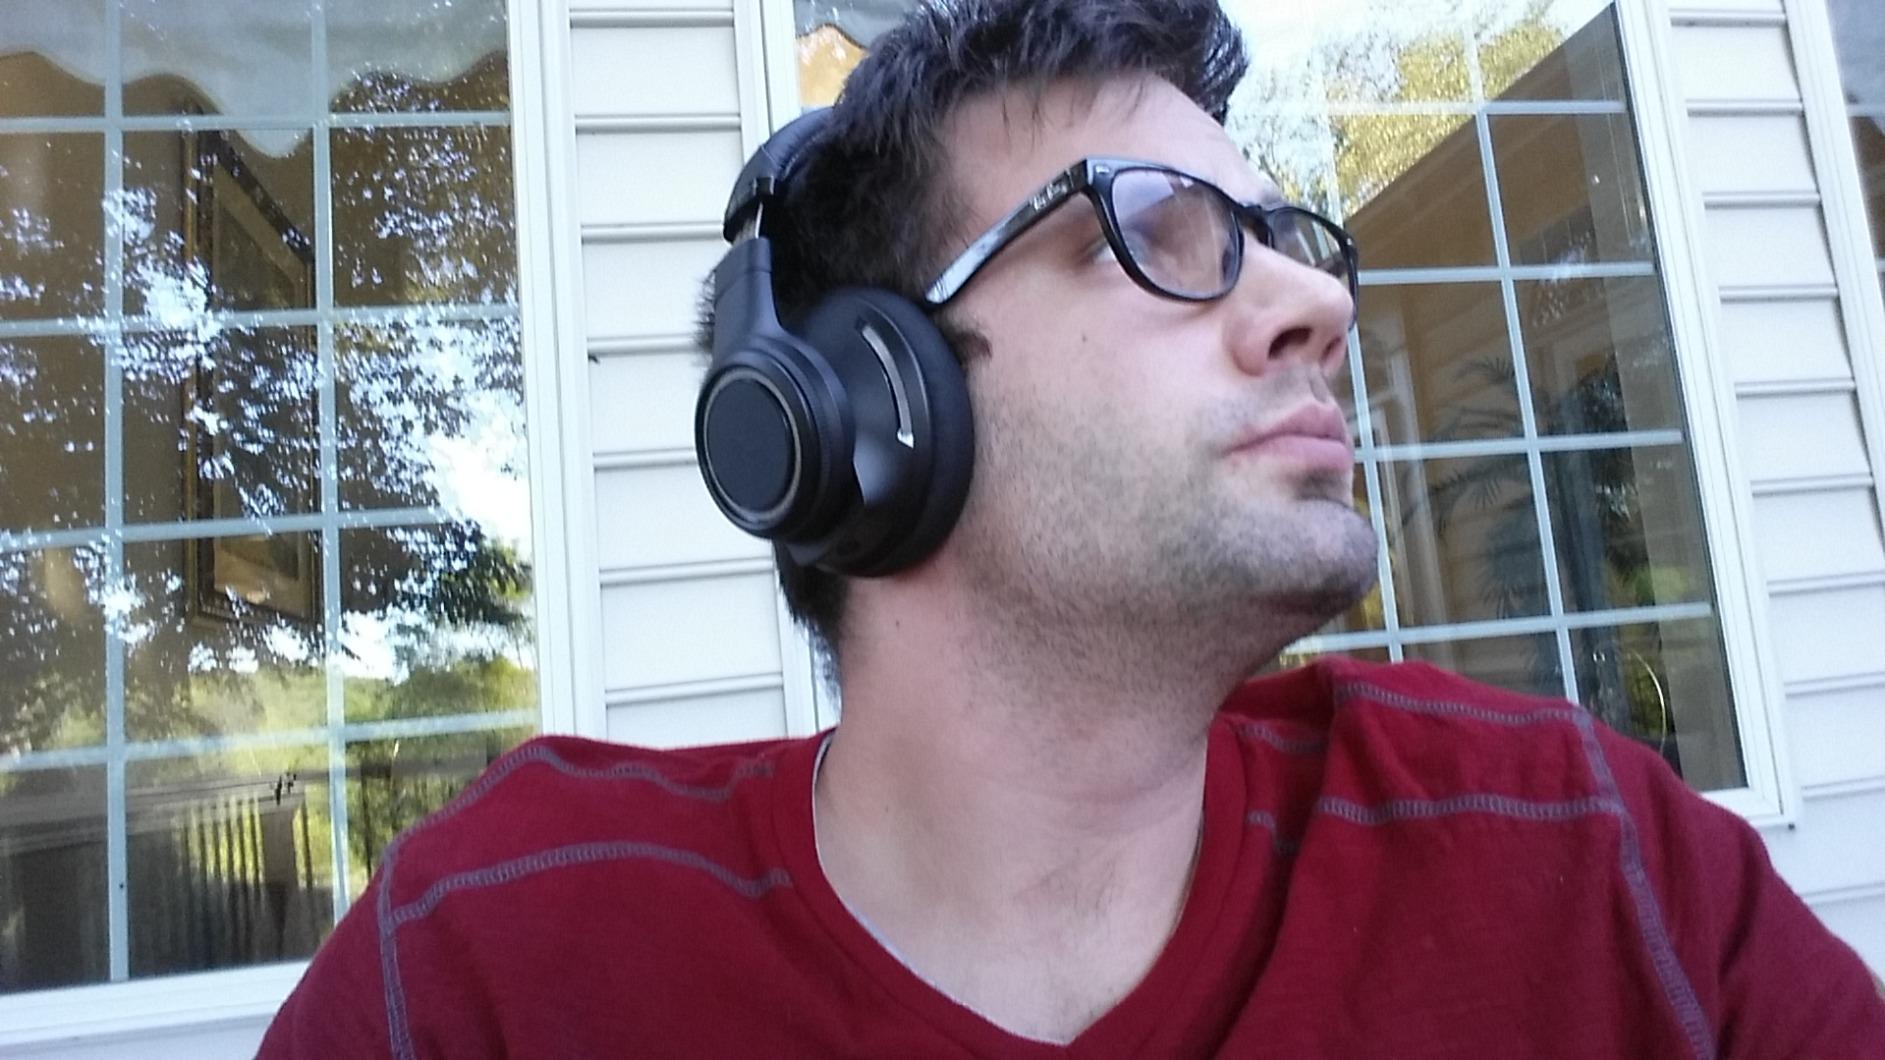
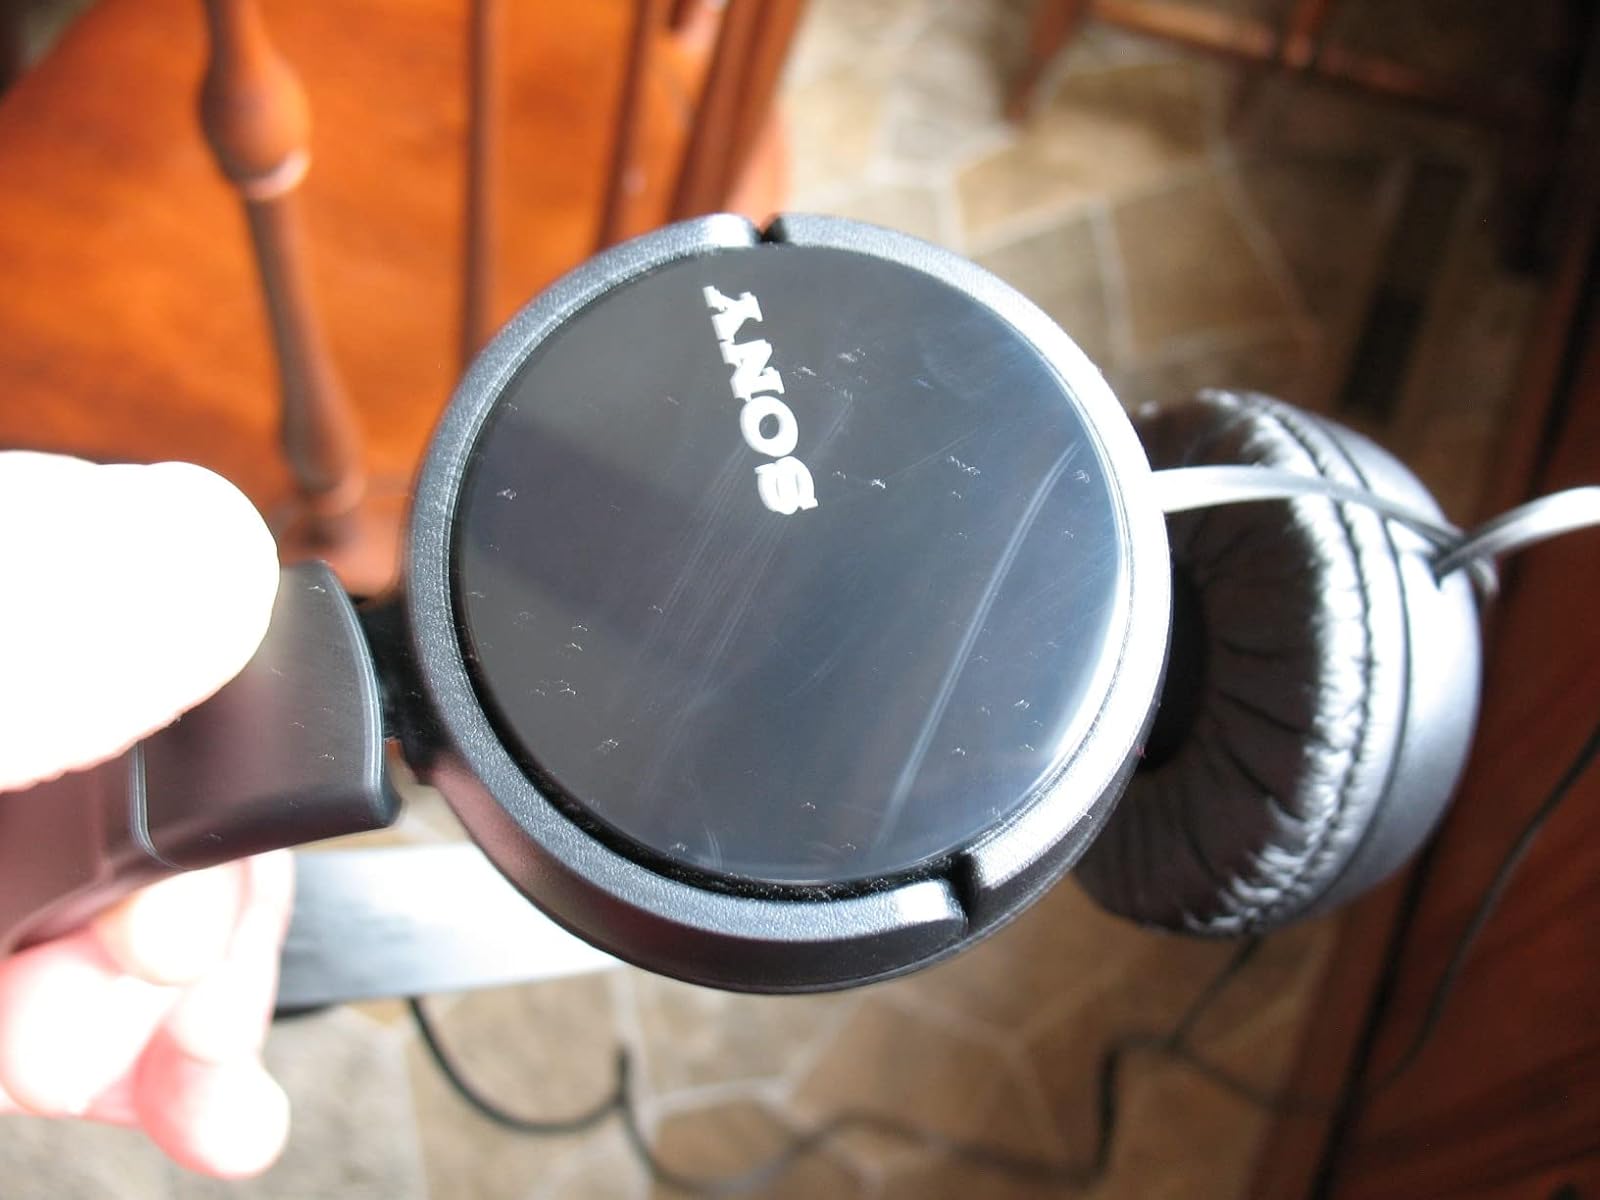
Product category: headphones
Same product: no